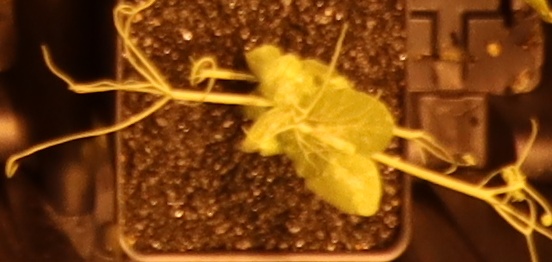
Label: Field Pea